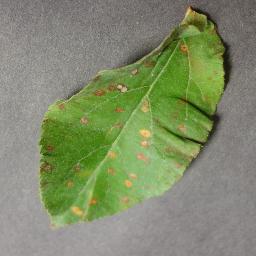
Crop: apple
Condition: cedar_rust